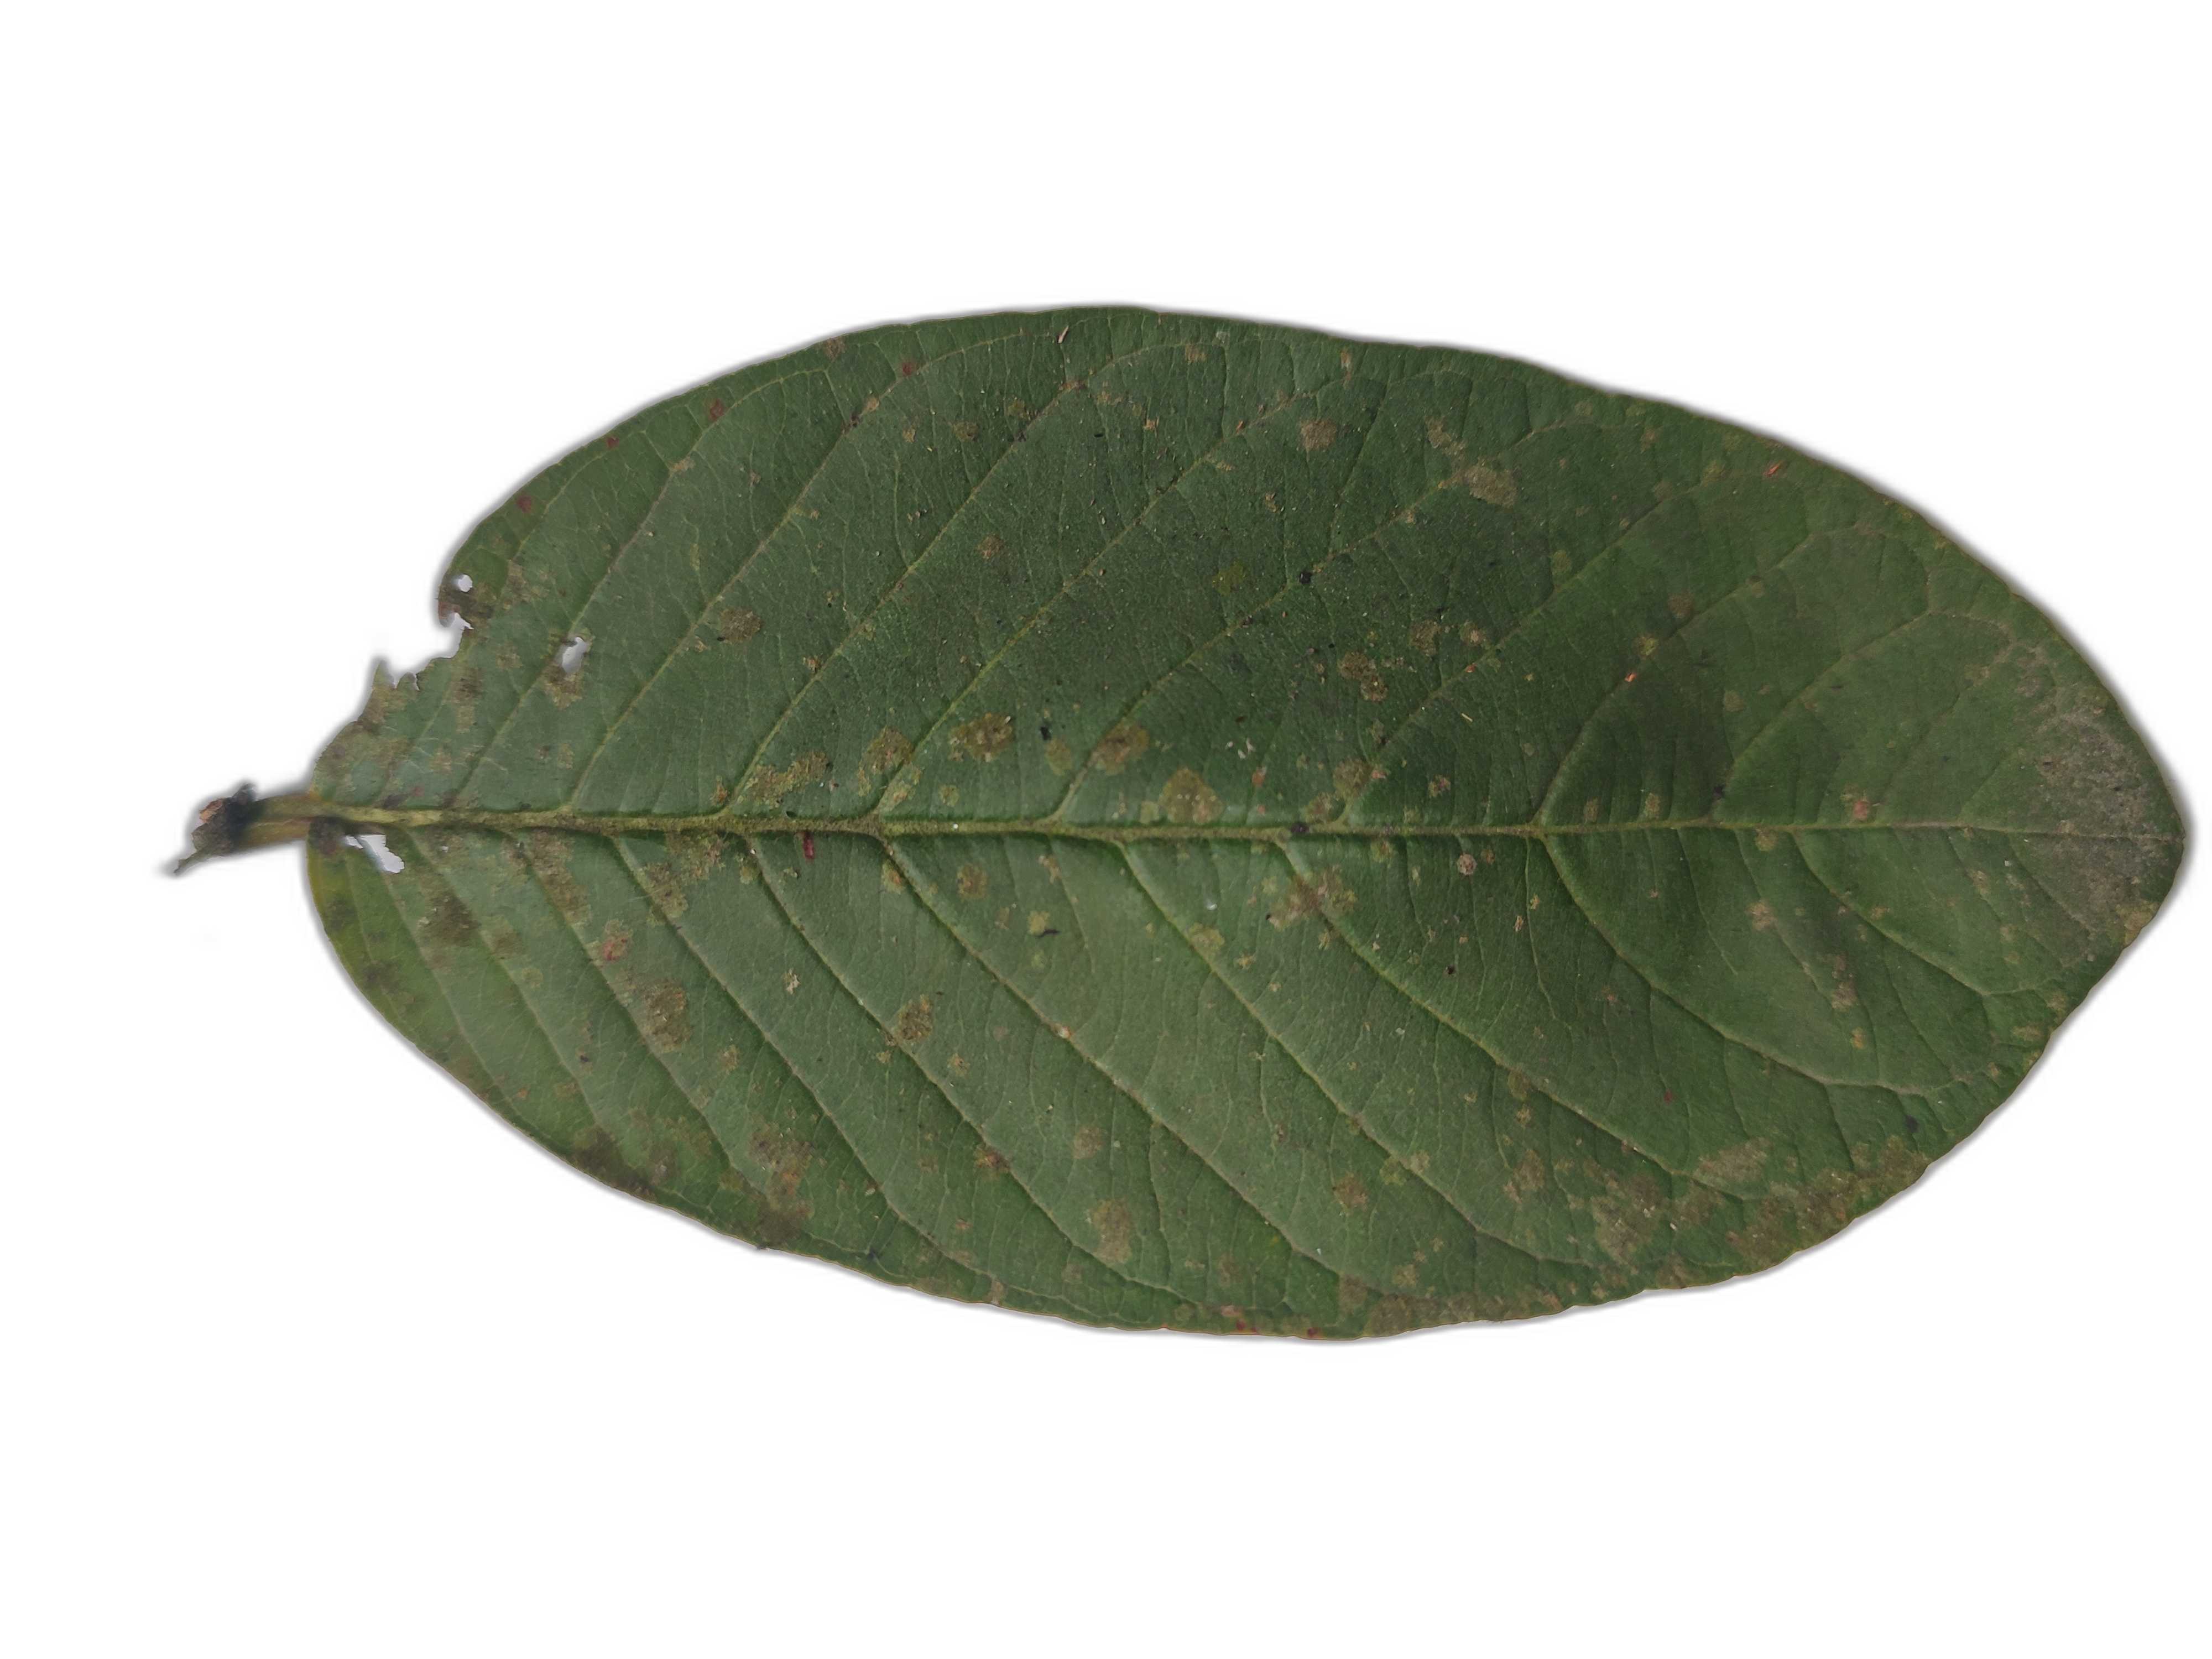
Plant part: leaf
Disease: Anthracnose